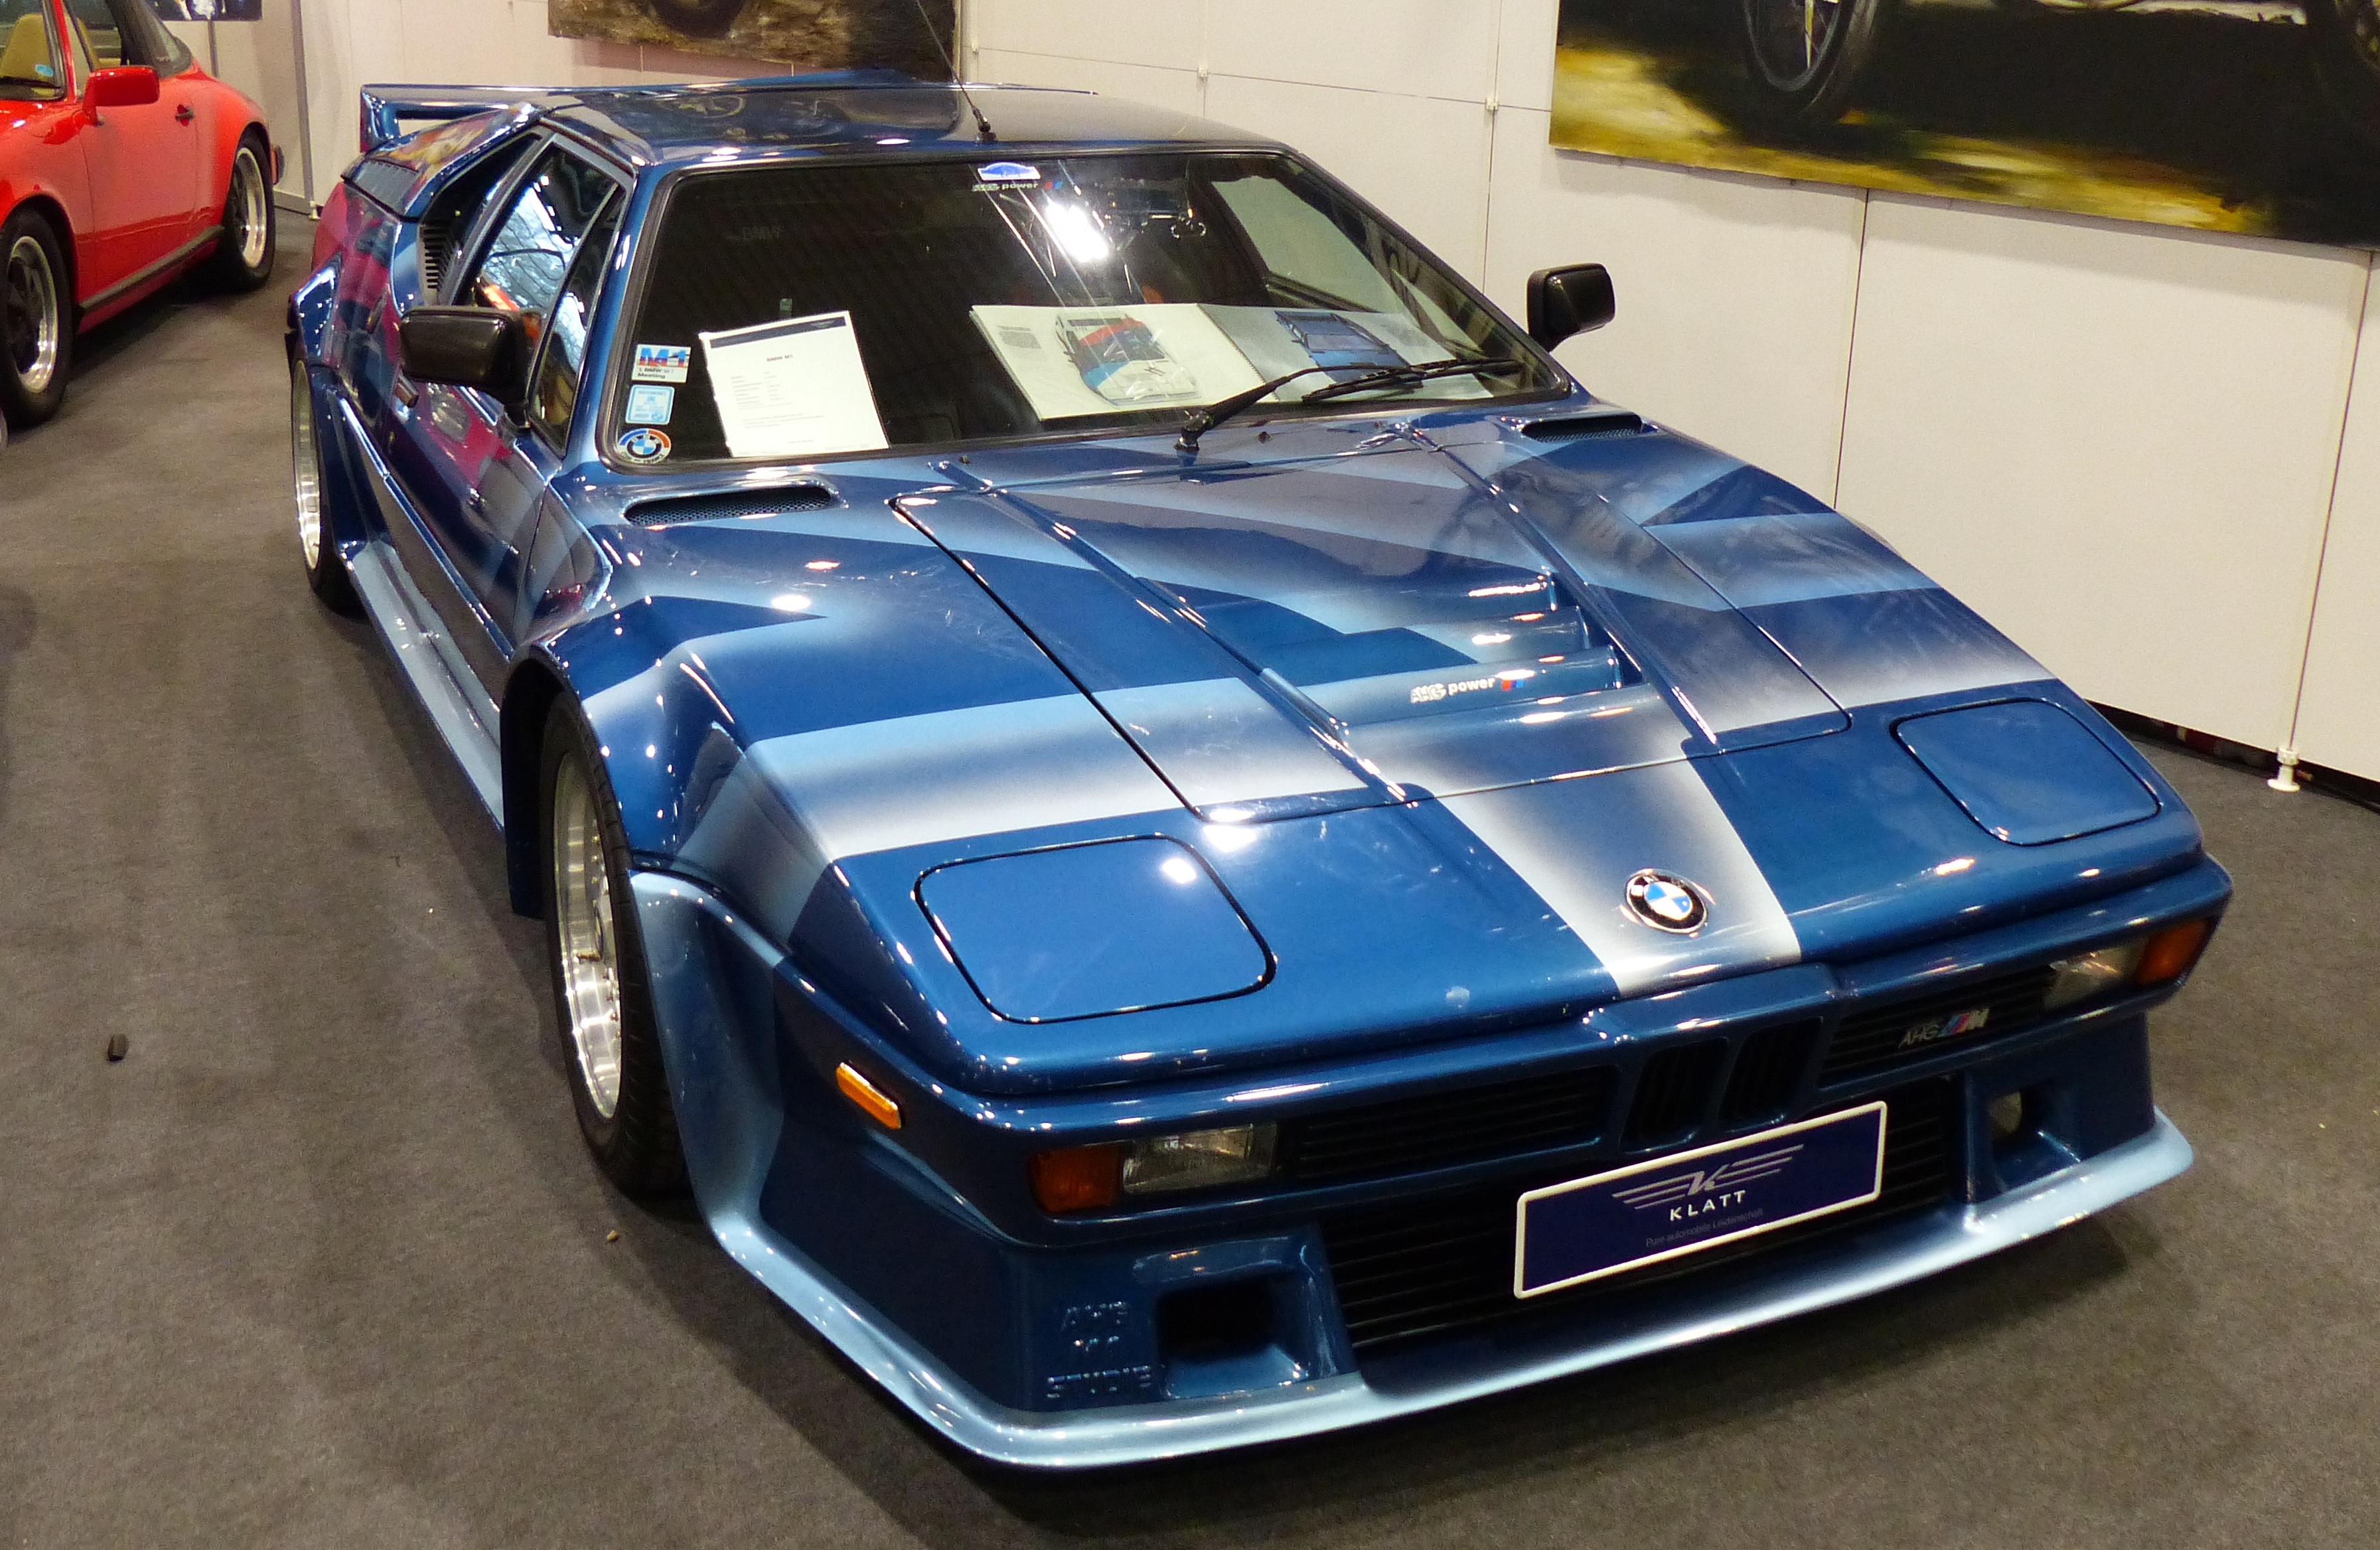
car, vehicle, auto, sports car, race car, supercar, oldtimer, bmw, classic, exhibition, fair, historically, old cars, land vehicle, vintage car exhibition, automobile make, automotive design, performance car, lamborghini jalpa, bmw m1